Capoeira carioca

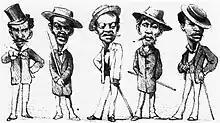
A caricature ridiculing the recruitment of capoeiras into the police promoted by the Conservative Party (1885). Note the use of sticks.

On May 14, 1847, the commander of the Campo de Santana quarter, saw four capoeiras came running, waving knives and chasing a black man who was fleeing and "whistling with all his might". After they reached the border of the neighborhood, the chase stopped. In June 1849, a police patrol had trouble to arrest two capoeiras who resisted arrest with blows. After arresting them, the patrol was surrounded by their comrades stoning them.